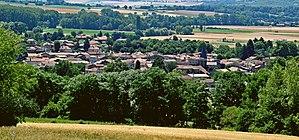
Saint-Rémy-de-Chargnat est une commune française, située dans le département du Puy-de-Dôme en région Auvergne-Rhône-Alpes.